Andrzej Marecki

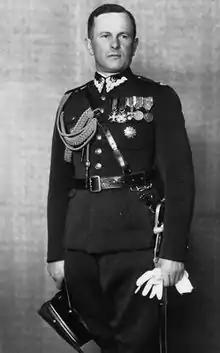
Andrzej Marecki

Andrzej Marecki (2 September 1898 – 4 July 1943) was a Polish military officer. He was a colonel in the Polish Army, lecturer in tactics and member of the Polish General Staff during World War II. He died in the controversial 1943 Gibraltar B-24 crash.